Scoliosis

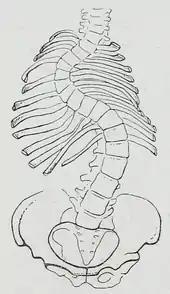
A 20th-century illustration of a severe case of an S-shaped scoliosis

People who have reached skeletal maturity are less likely to have a worsening case. Some severe cases of scoliosis can lead to diminishing lung capacity, pressure exerted on the heart, and restricted physical activities.